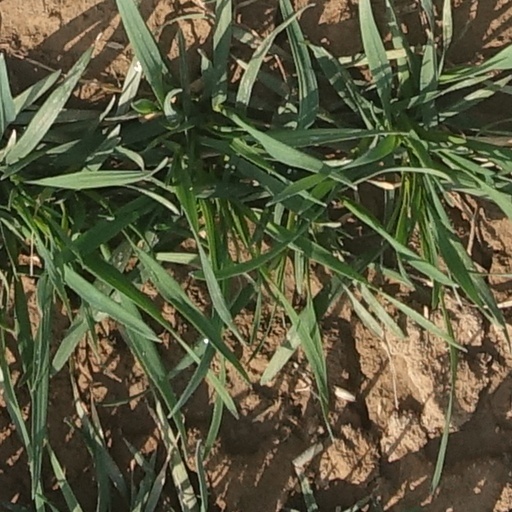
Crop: wheat